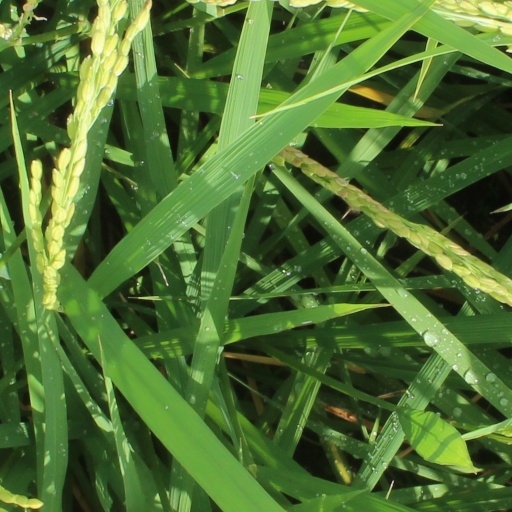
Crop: rice